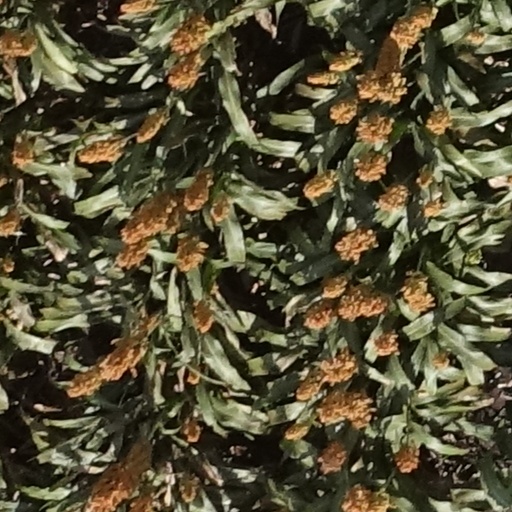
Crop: sorghum